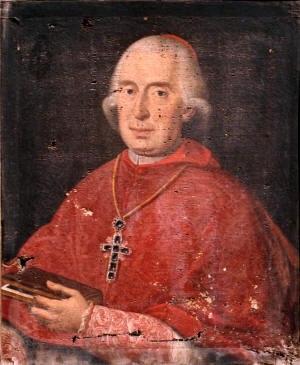
Giuseppe Garampi est un cardinal et historien italien du XVIIIᵉ siècle.